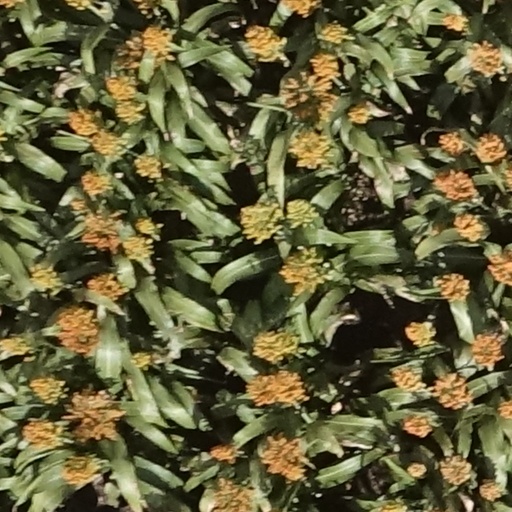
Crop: sorghum